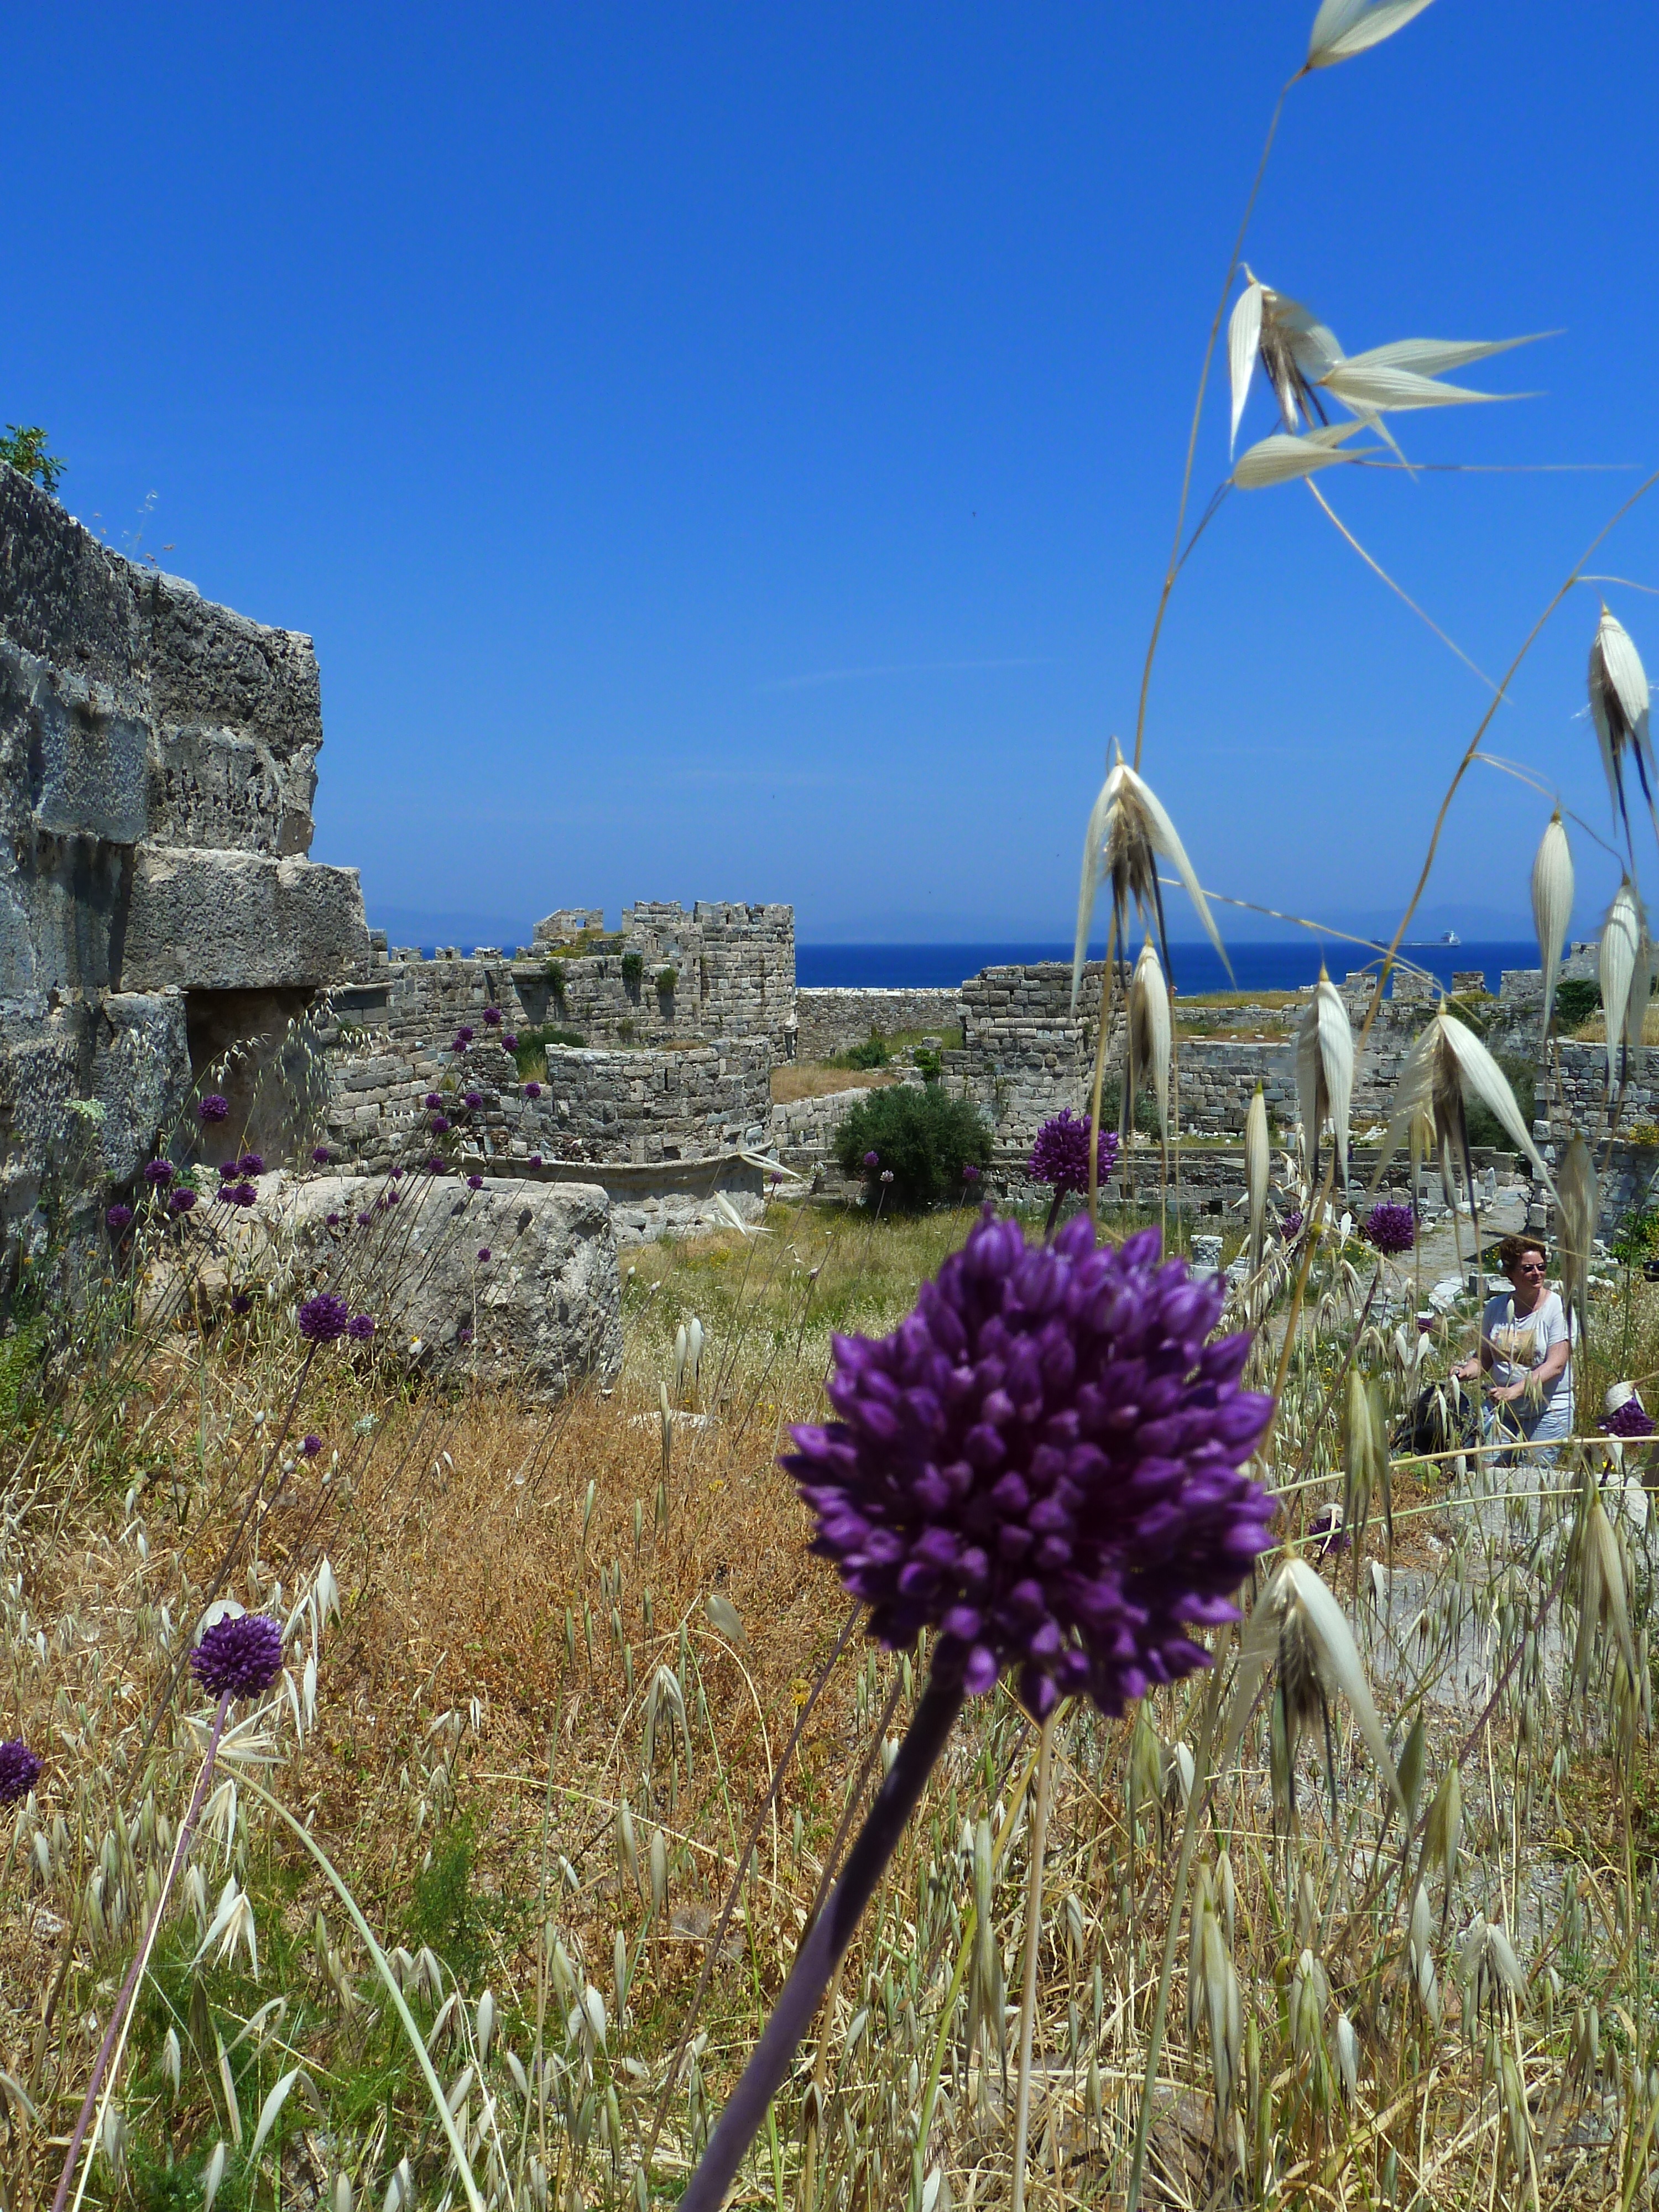
plant, sky, sun, antique, meadow, grain, flower, purple, wind, summer, romance, flora, violet, flowering plant, land plant